Black Tears

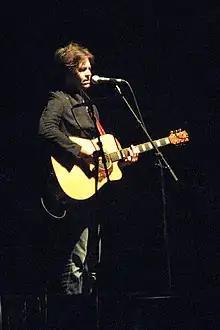
Bernard Fanning performing "Black Tears" on the Across the Great Divide tour

In a media statement published on the band's MySpace web page, lead singer Bernard Fanning, who originally wrote the song, said the inspiration came to him after "a trip that I took last year to Uluru". He said it discussed the issue of people climbing the rock, which is sacred in Aboriginal folklore, despite "the prevalence of literature and signage" asking people not to. Fanning compared climbing Uluru to climbing the Vatican, which he noted would be highly offensive to Catholics.